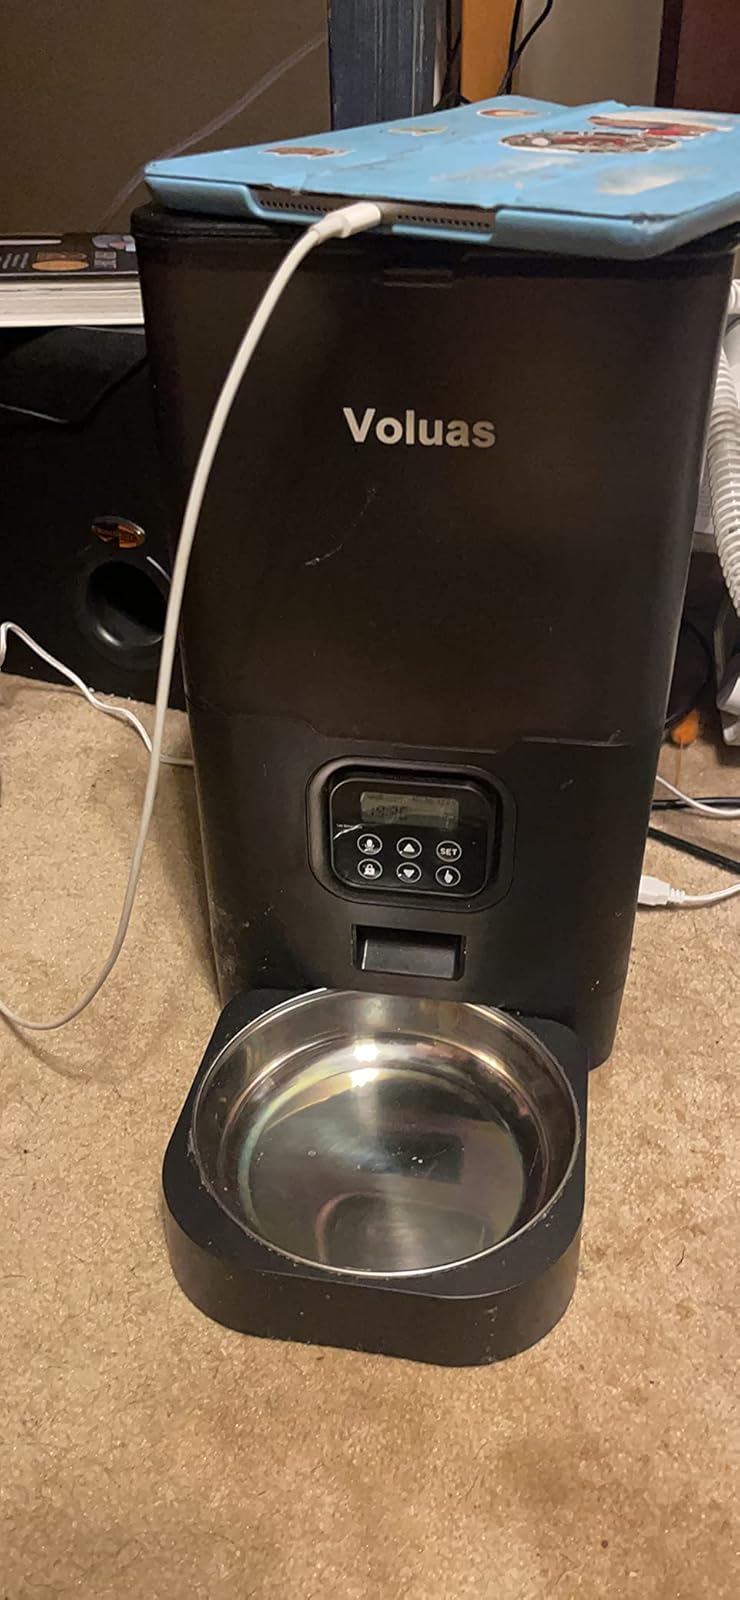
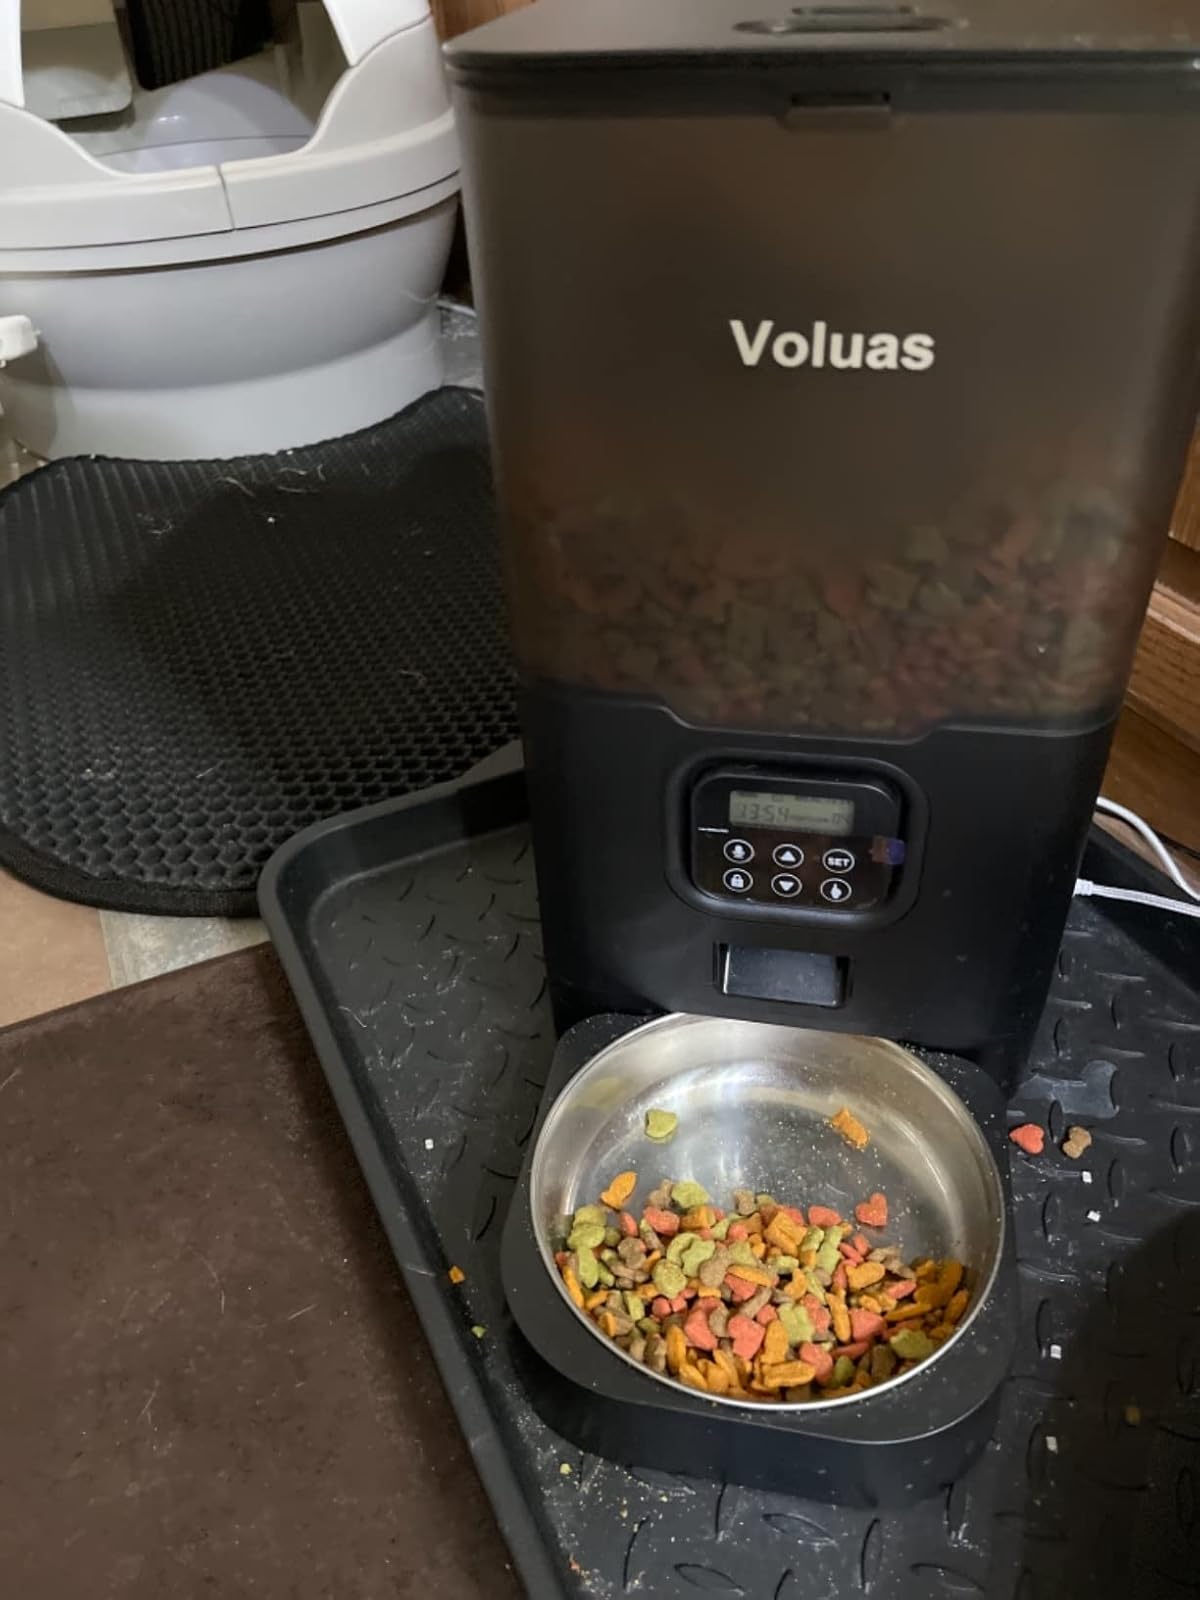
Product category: items_feeder
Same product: yes